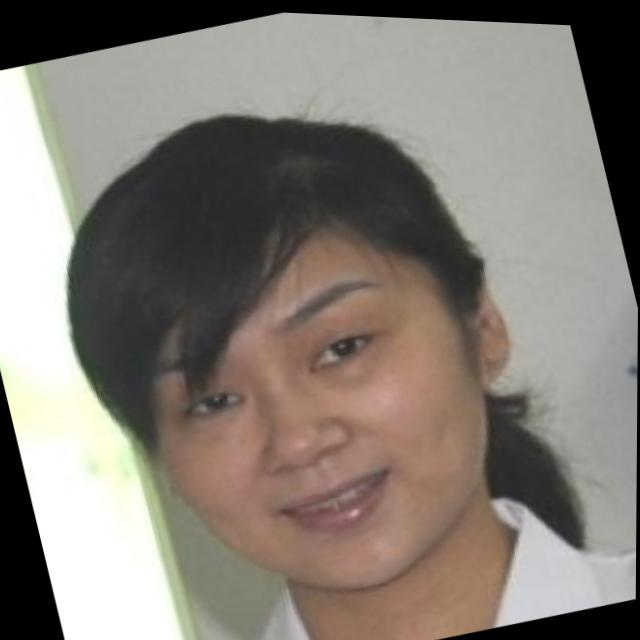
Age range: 21-44